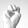
ASL letter: M